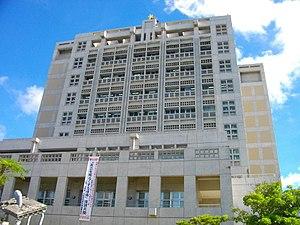
Urasoe est une ville située sur l'île d'Okinawa, au Japon.